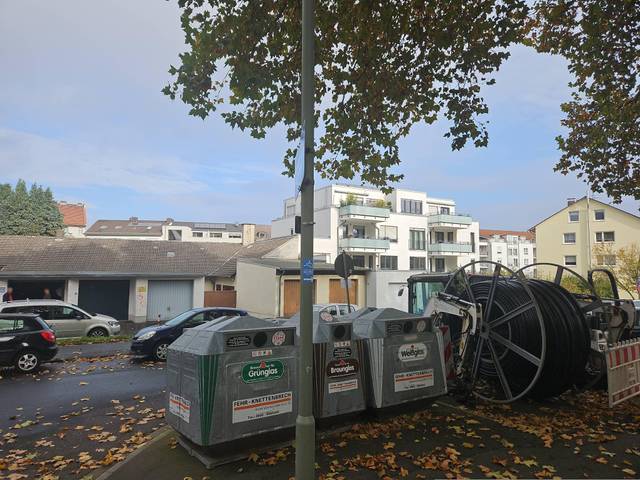
Region: Germany
Coordinates: 51.308, 9.469